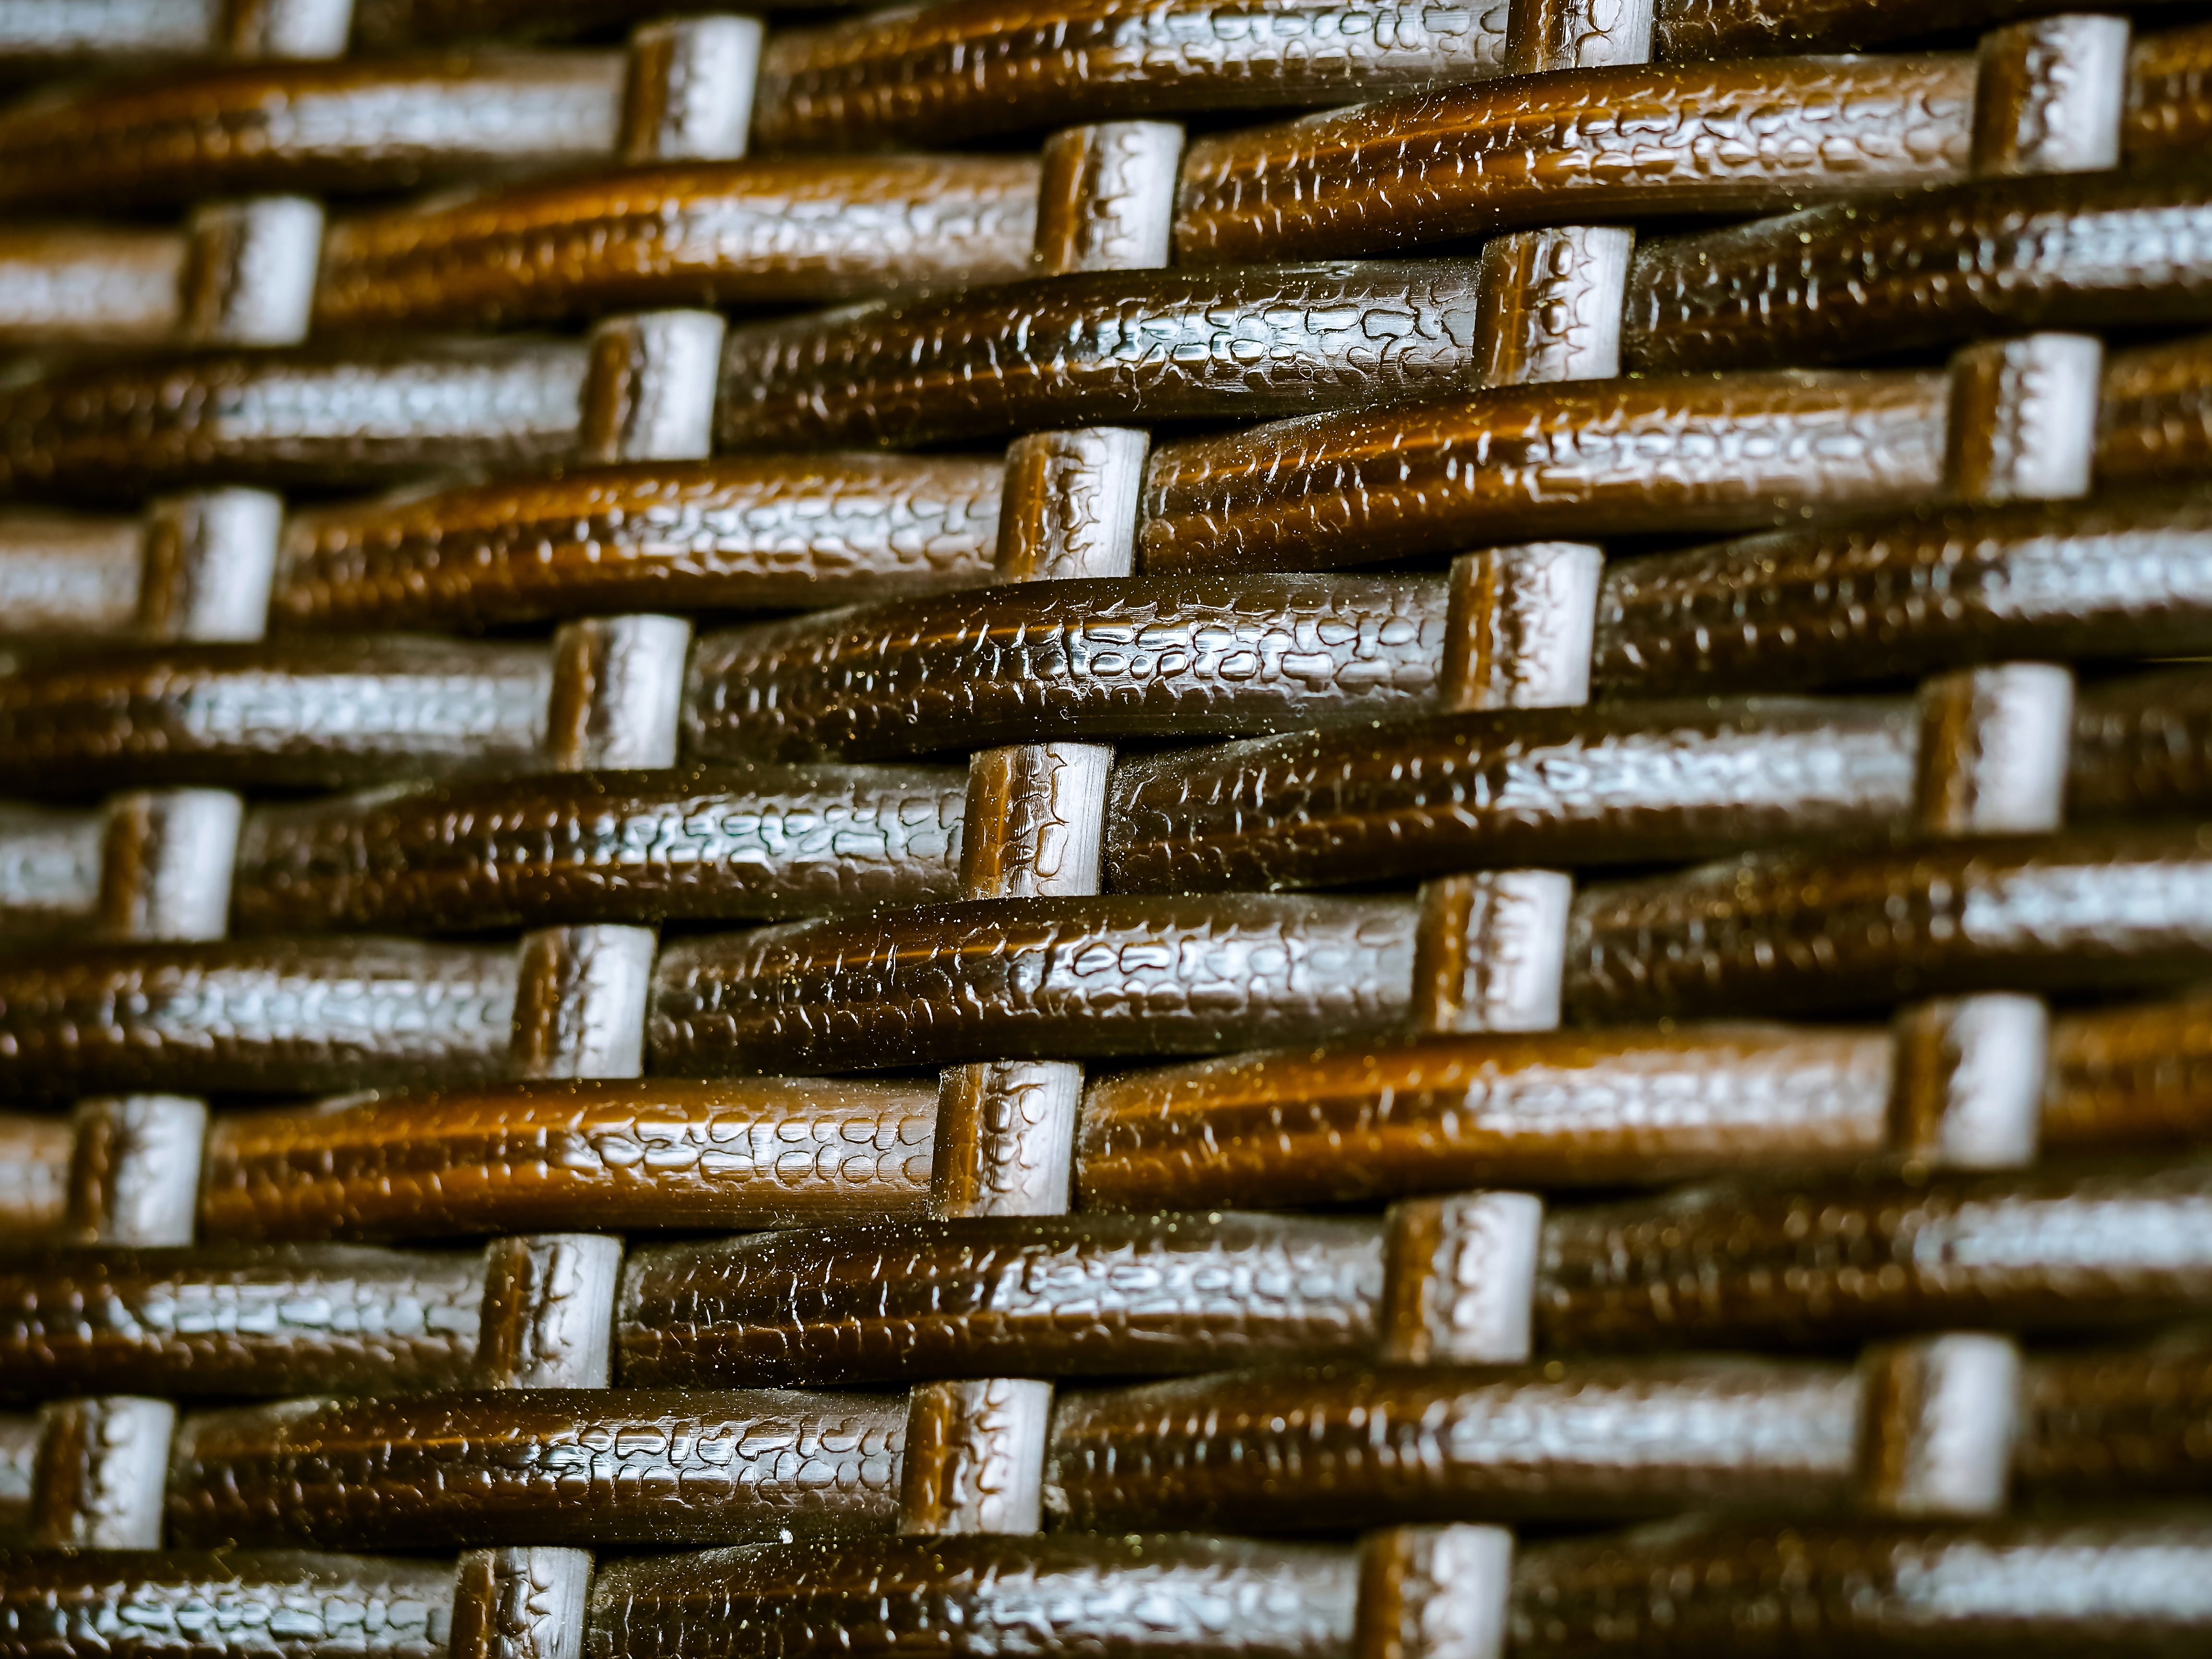
abstract, structure, wood, texture, wall, pattern, line, macro, brown, furniture, basket, brick, close, material, braid, wicker, weave, art, background, decorative, wattle, bamboo, woven, hand labor, flooring, natural material, regularly, garden furniture, evenly, reputed, rattan, korbsessel, outdoor structure